Will Coleman (American football)

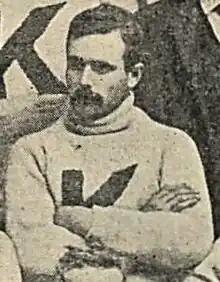
Coleman in his 1893 KU football photograph

William Julius Coleman (March 8, 1869 – September 2, 1934) was an American college football player and coach, as well as a collegiate rower and track and field athlete. He was the first coach for the Kansas football team, when he served as a player-coach in 1890. He also competed on the KU rowing team, winning the 1 mile 2 man rowing competition along with Charles Orton Lasley in 1892 with a time of 6:04. Coleman was a track and field athlete at Kansas as well. He ran both the 100-yard dash and the mile, coming in second in the 100-yard dash and first in the mile with a time of 5 minutes and 19.5 seconds at the 1892 official KU Field Day.